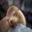
Label: seal